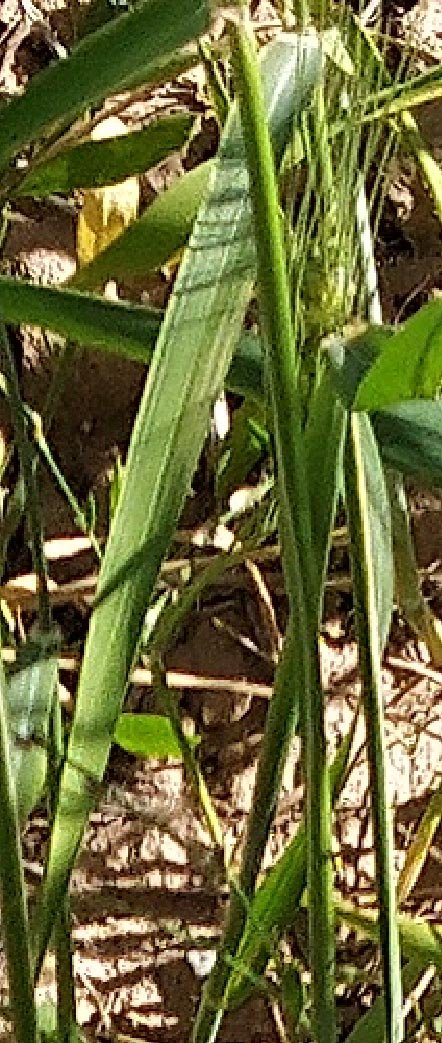
Label: Wheat___Healthy